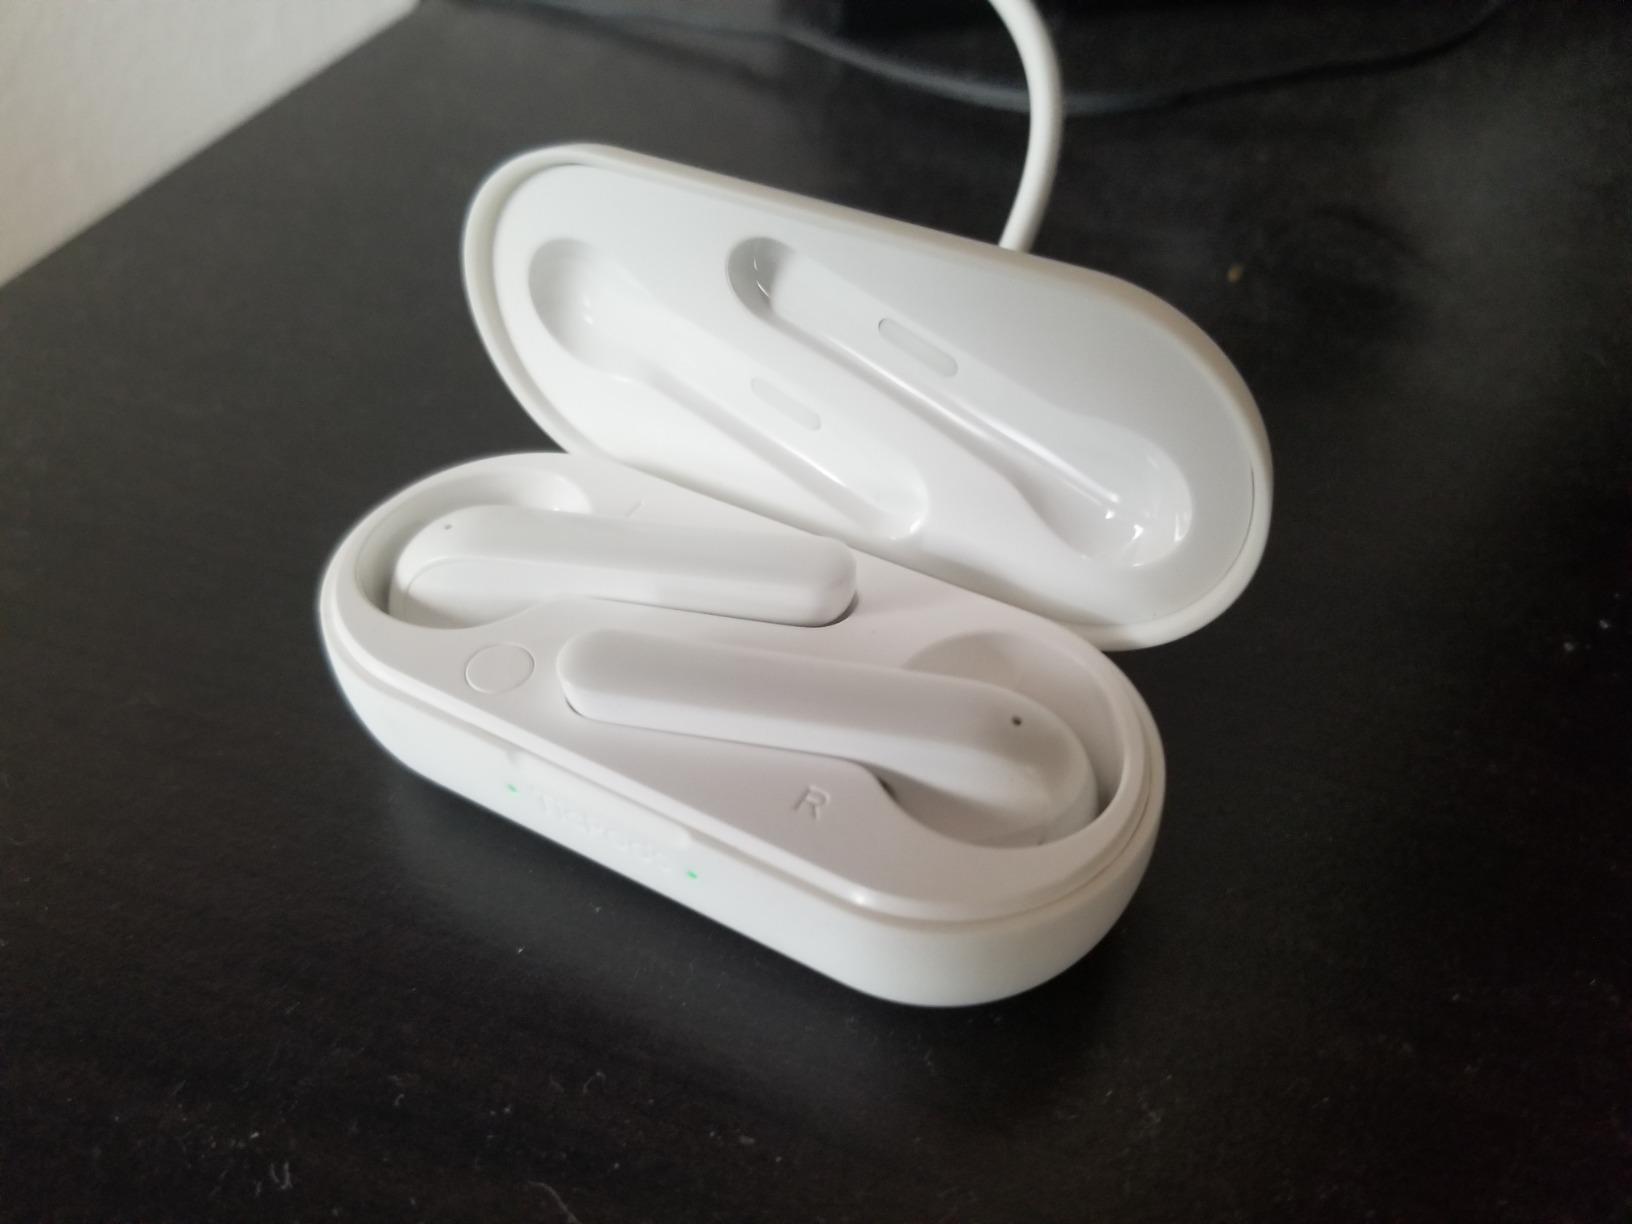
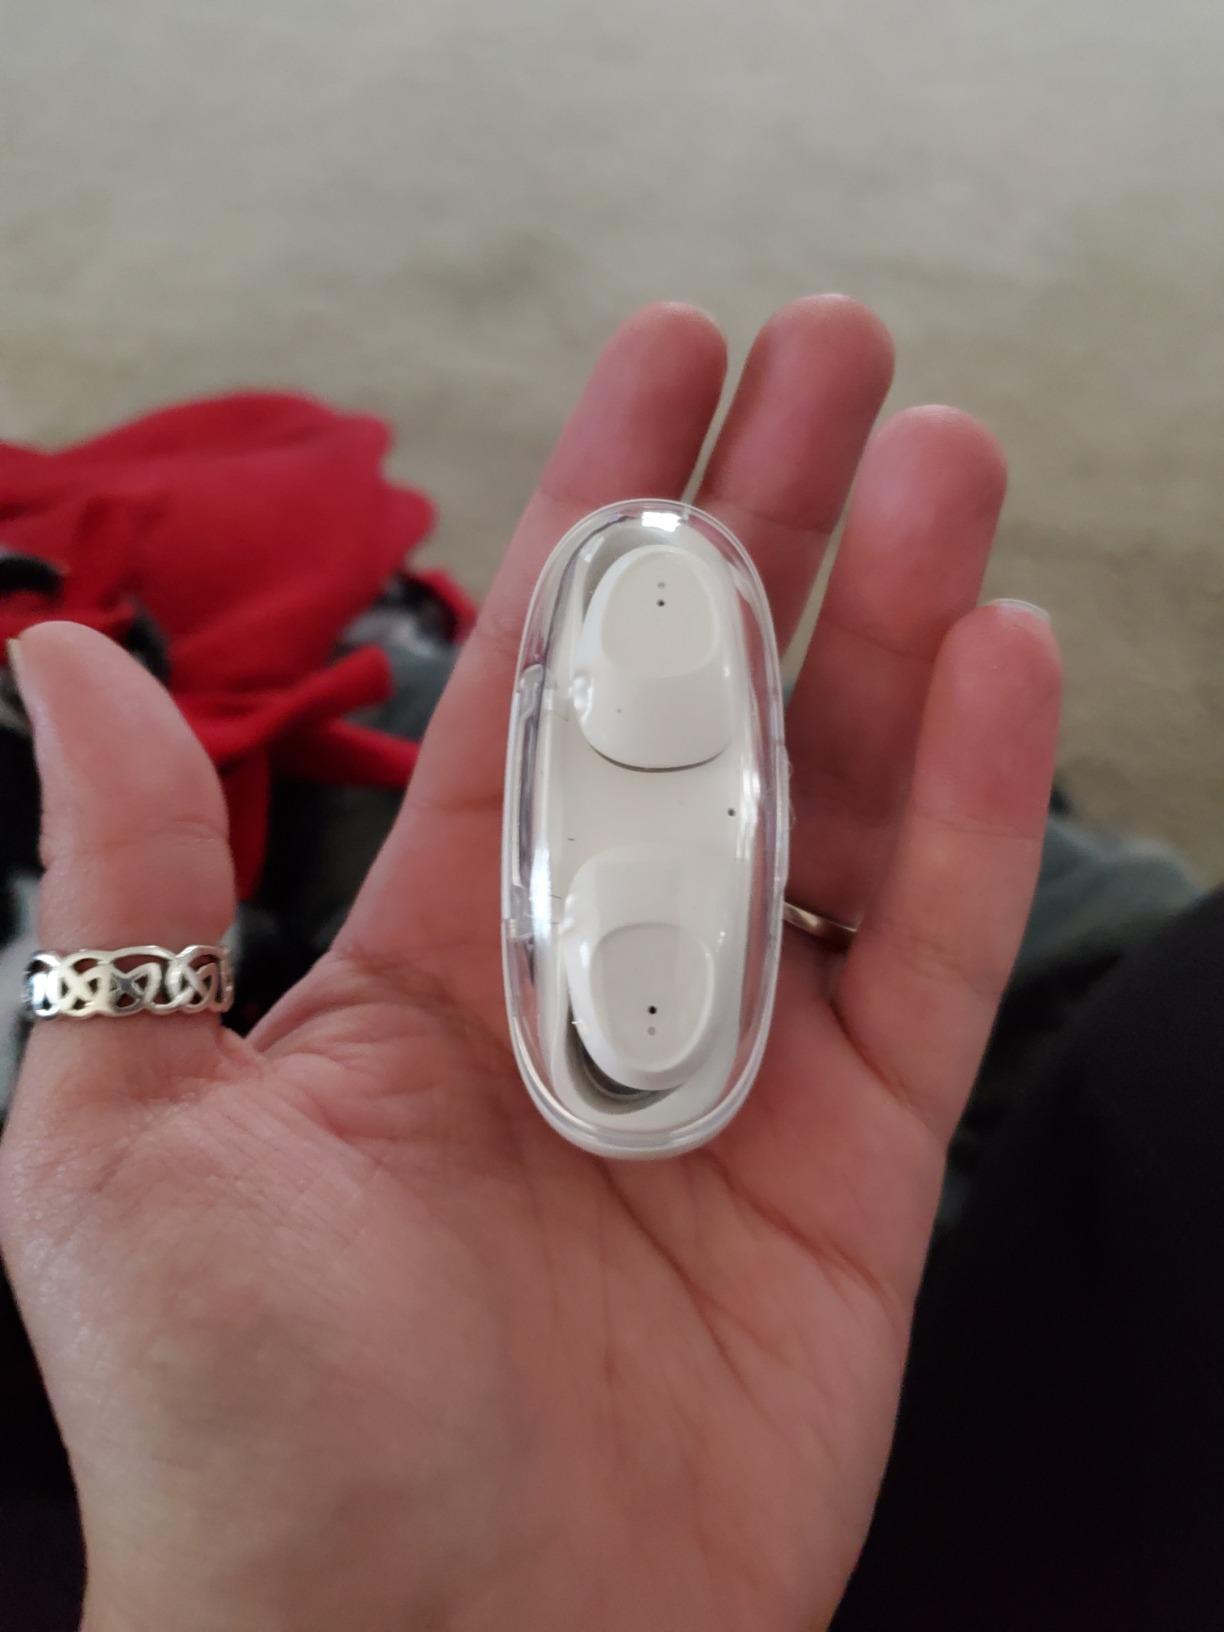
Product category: earbuds
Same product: no